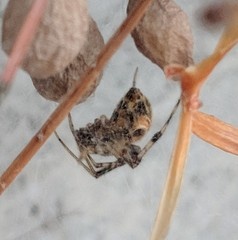
Species: Parasteatoda_tepidariorum